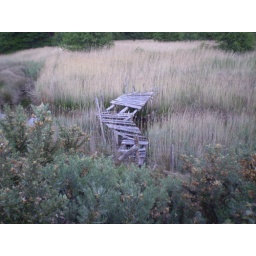
This very old rickety bridge seen by the side of the trail, No, we did not attempt to cross it.